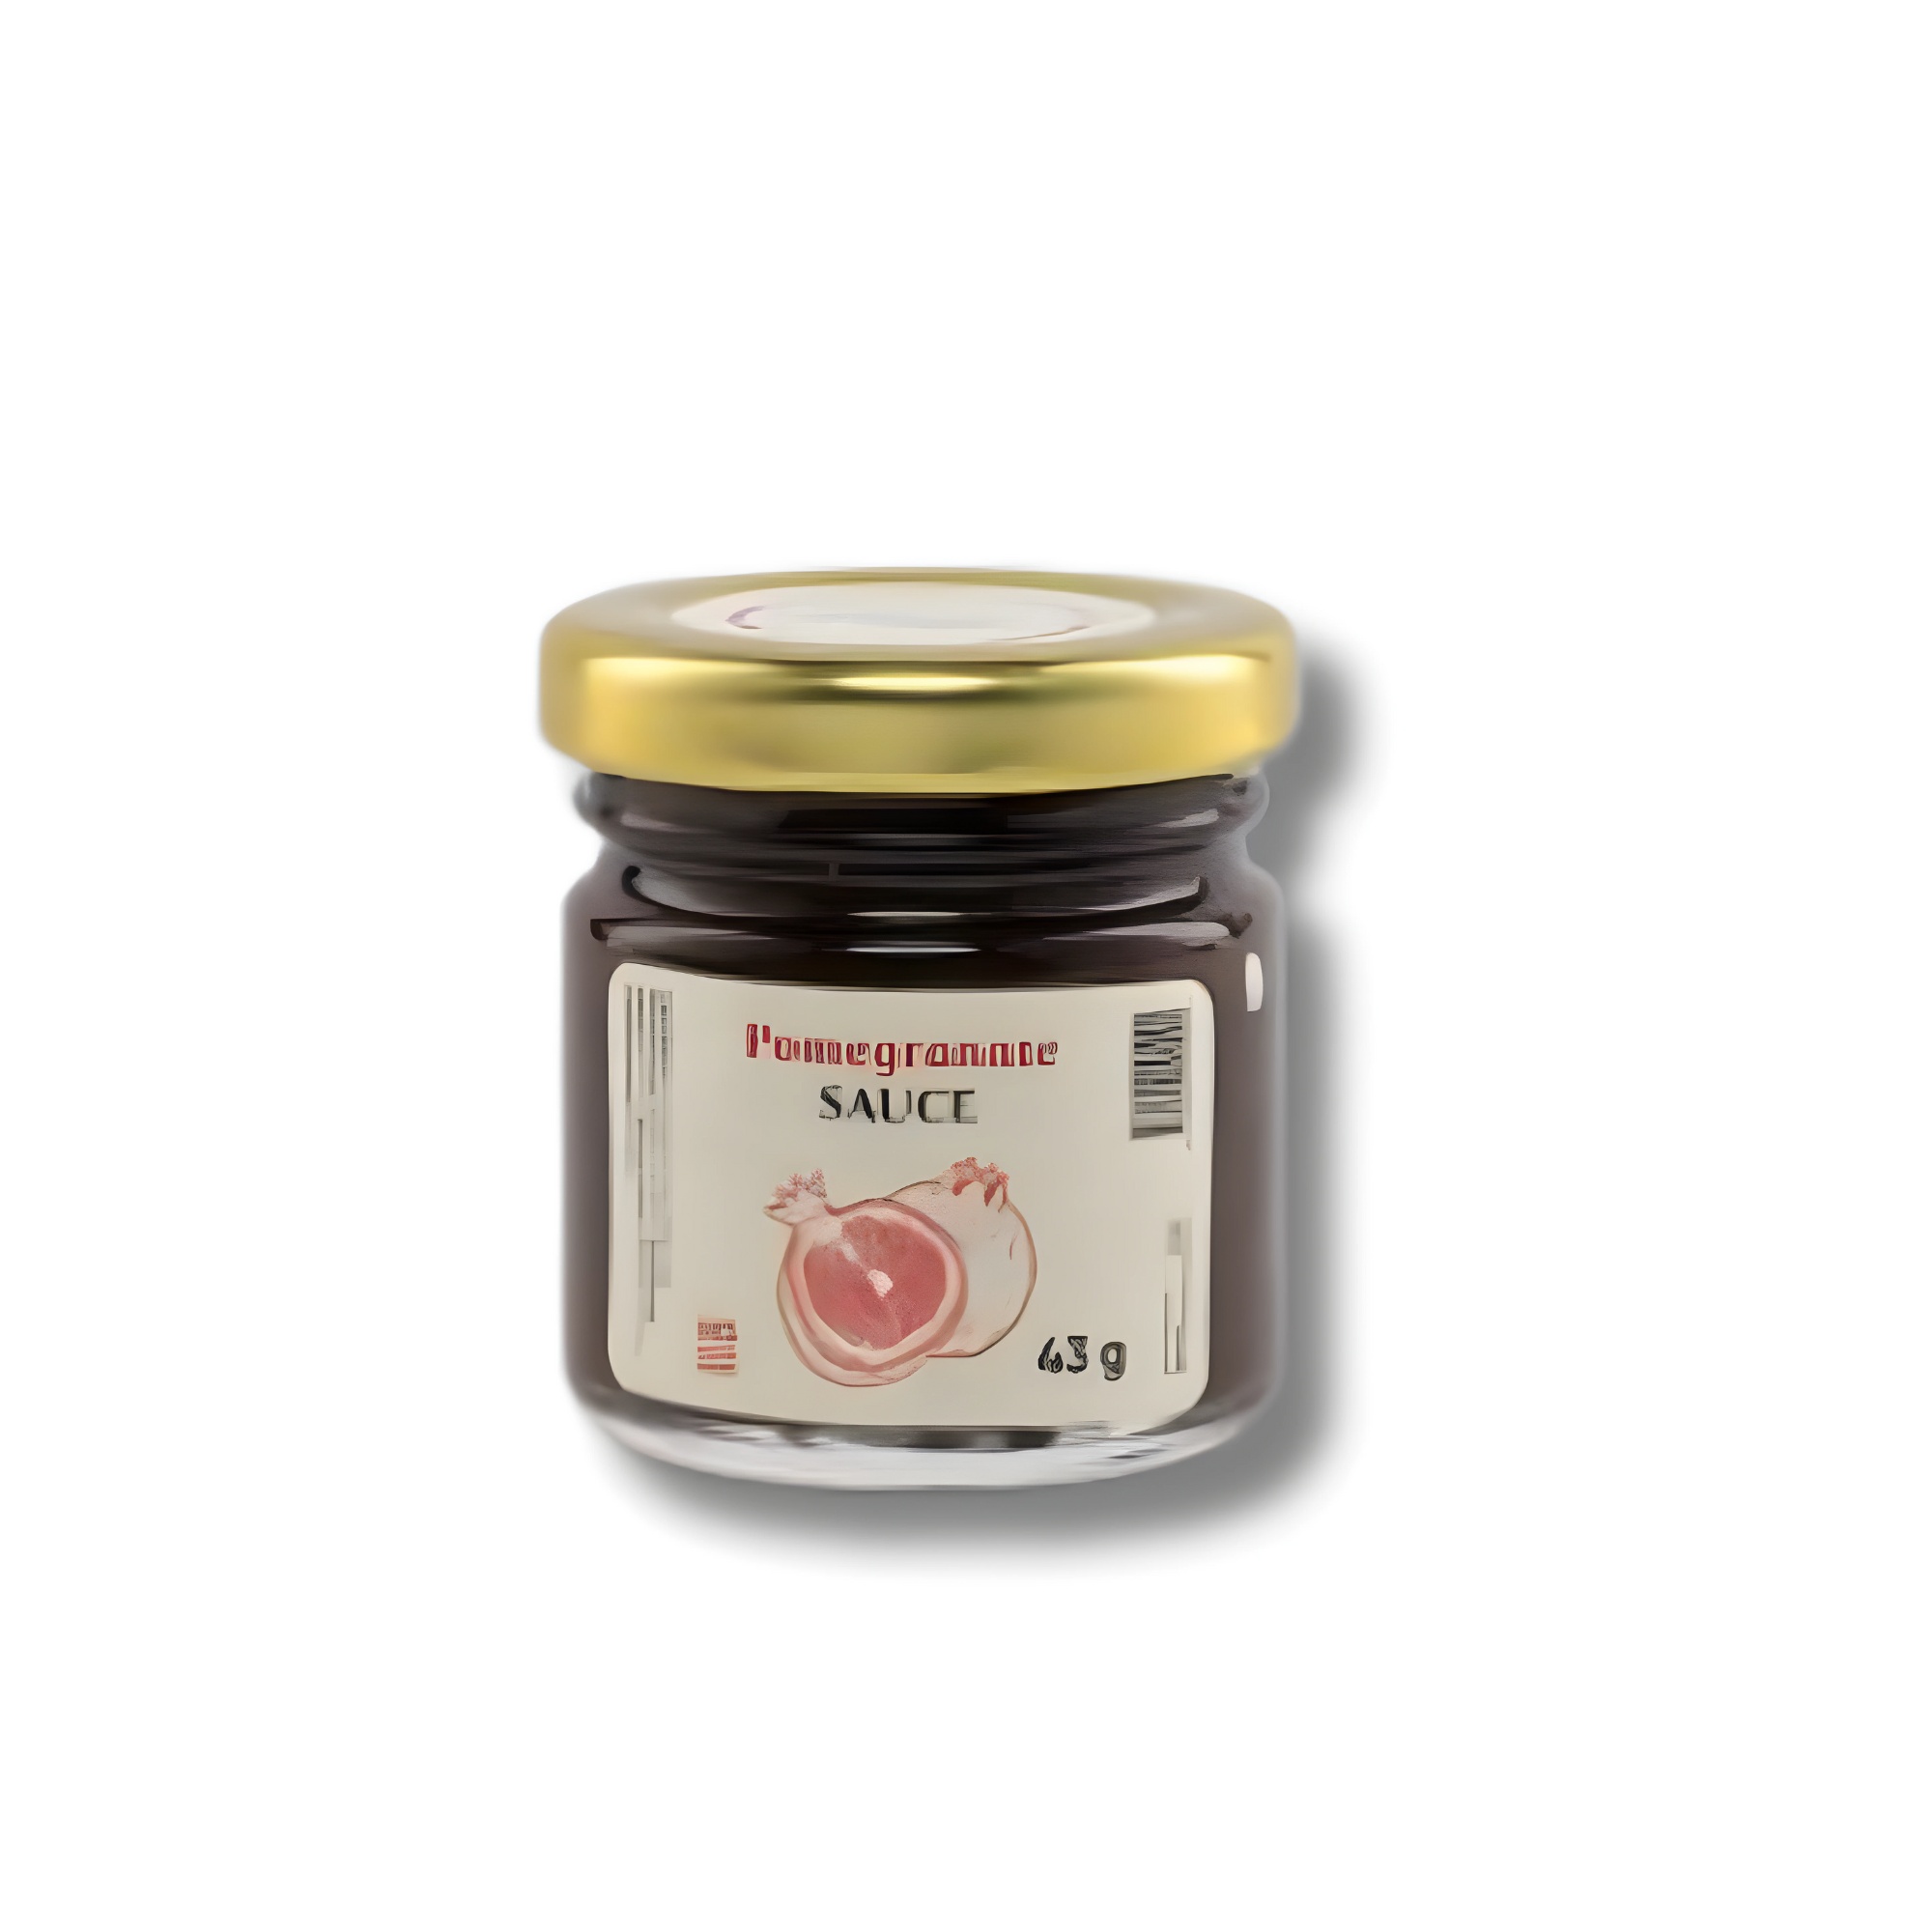
ノブルズ　ザクロソース43　48本入
アゼルバイジャンの100%オーガニックな食材を 現地で丹精込めて作りあげた逸品。 主に高品質な ヴィーガン・プラントベースフード を求めるお客様層にご提案していますが、 高齢者層向け、病院向け にもご提案が可能です。 2023年3月 NPO法人ベジプロジェクトジャパン ヴィーガン認証取得。
Brand: アルジャスワールド
Category: Food, Beverages & Tobacco > Food Items > Condiments & Sauces > Pizza Sauce